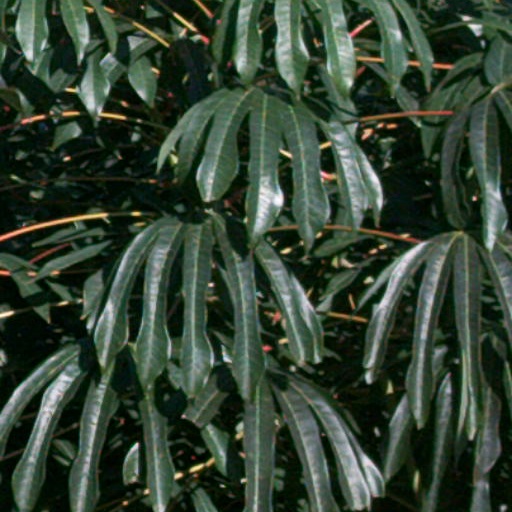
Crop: cassava